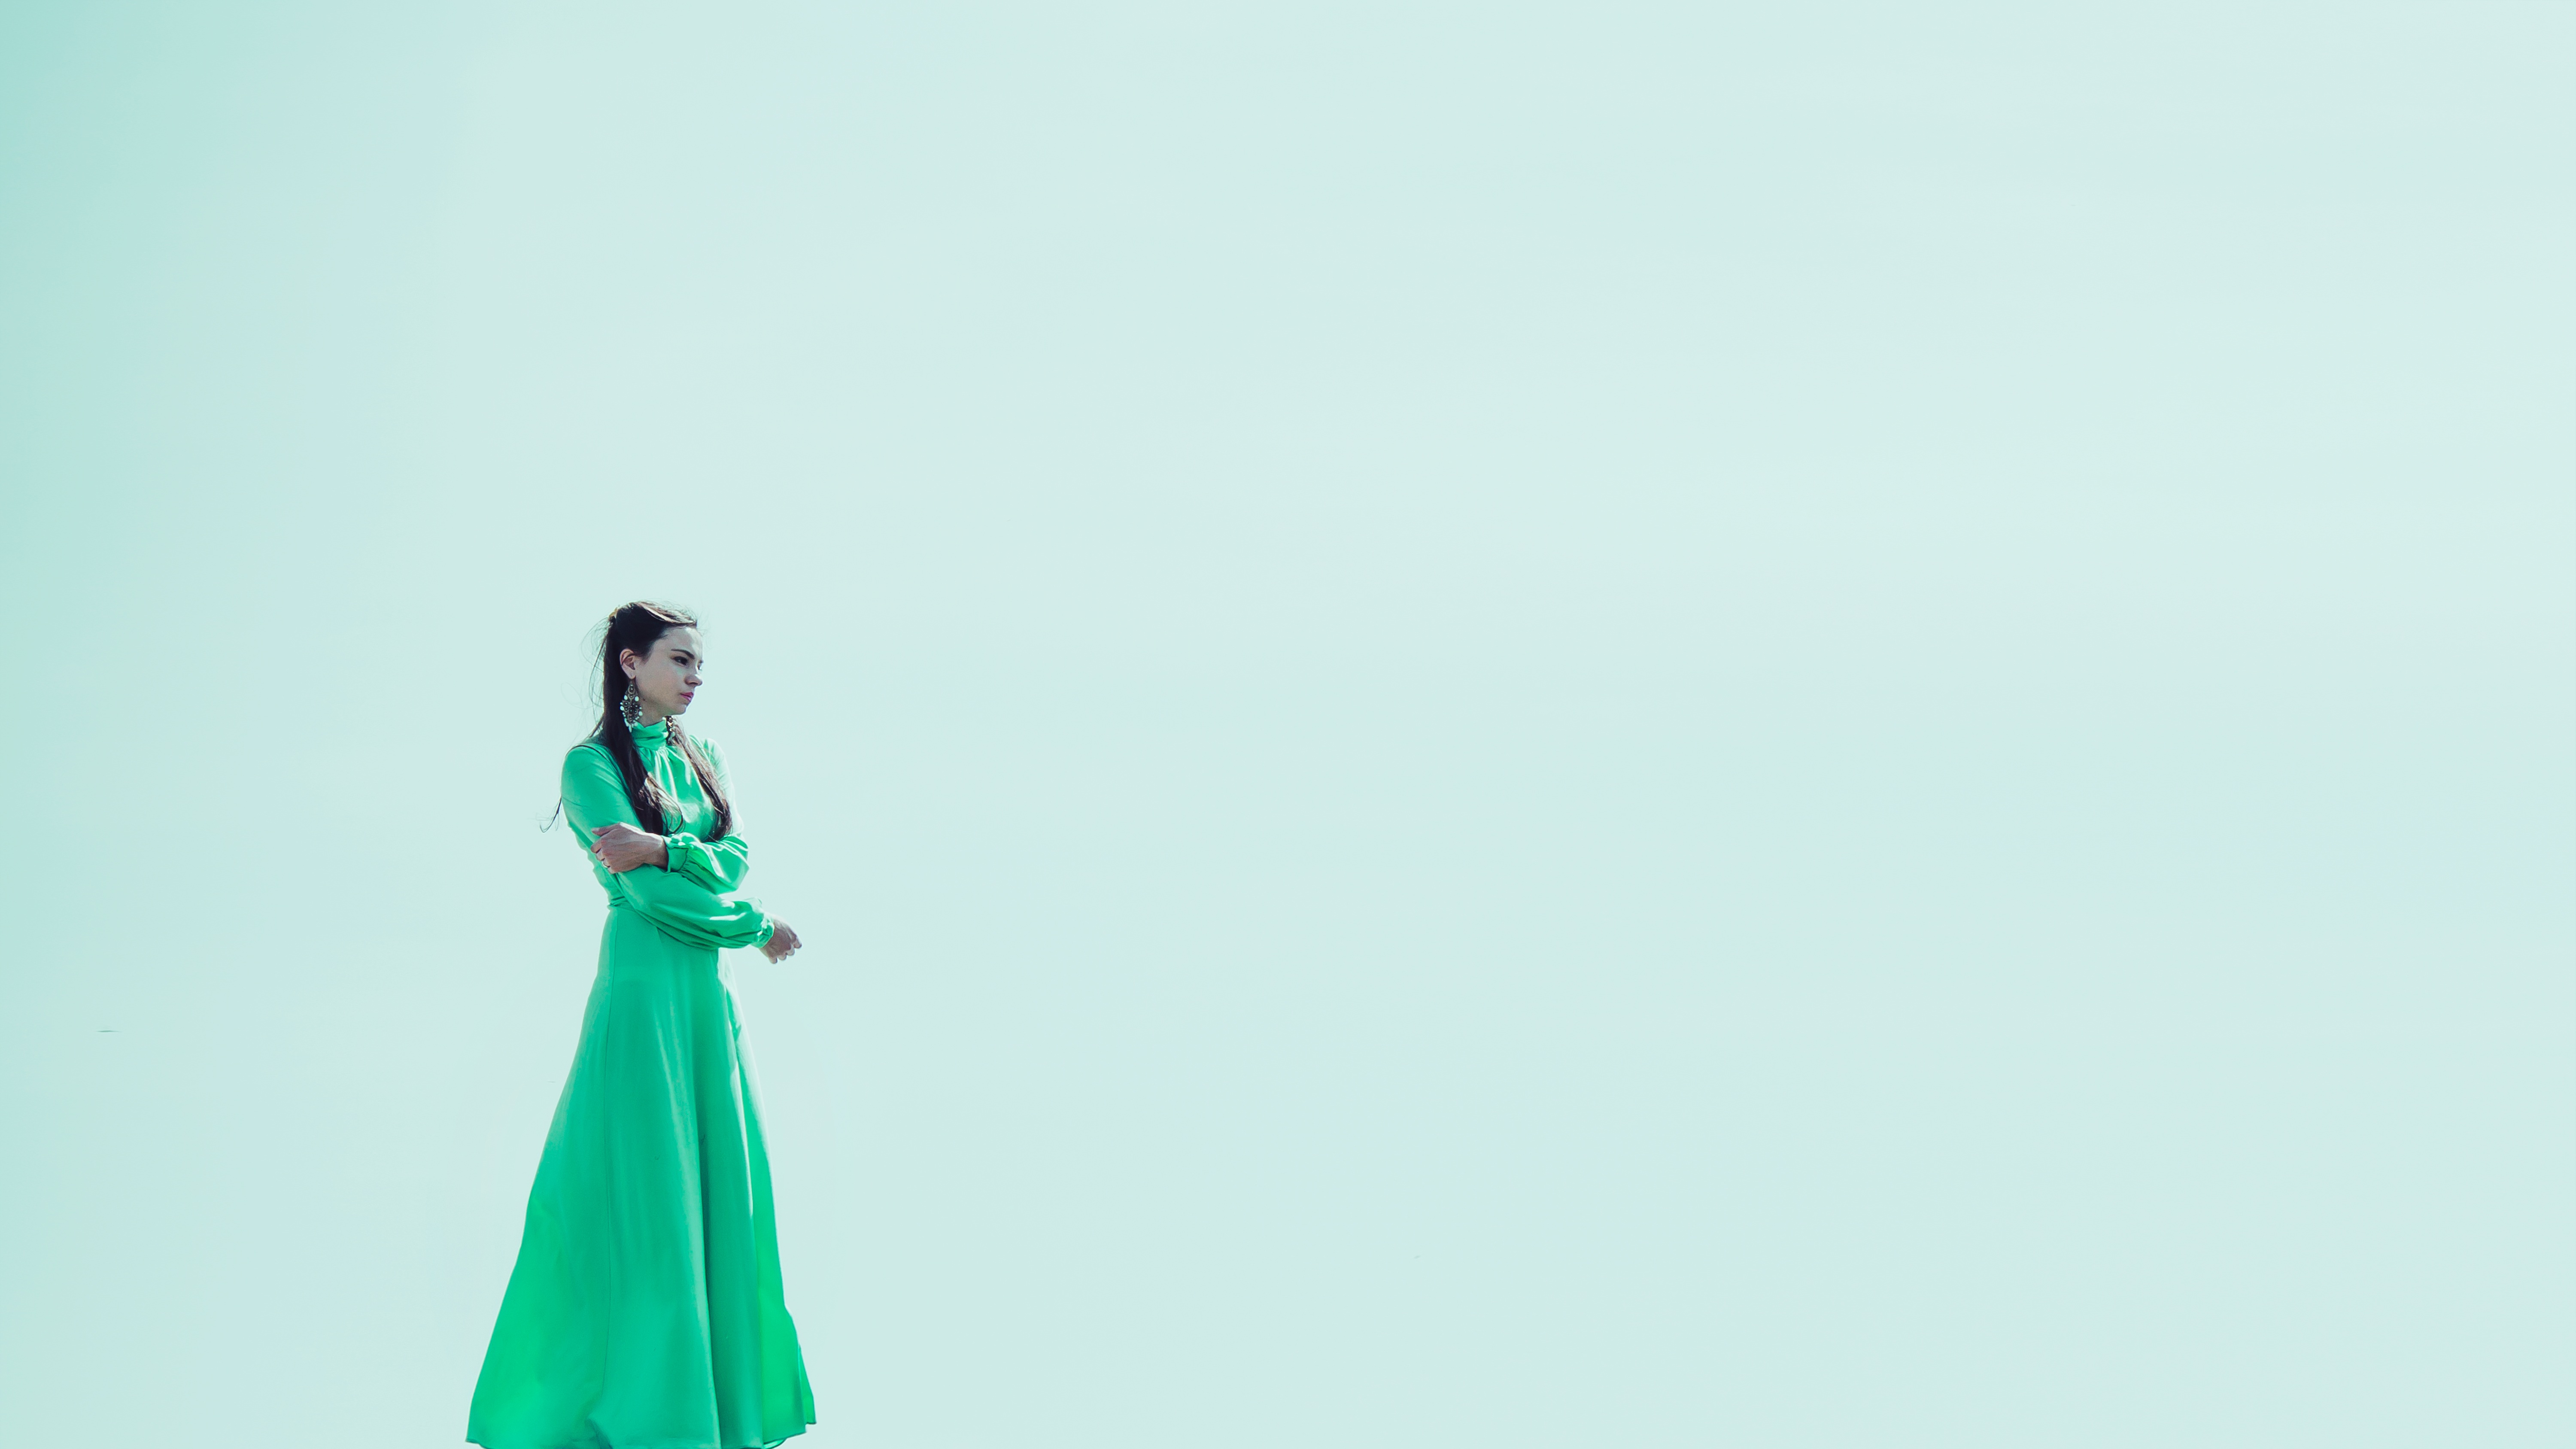
water, nature, ocean, person, sky, girl, view, photo, summer, model, spring, green, journey, fashion, clothing, blue sky, sunny, girls, dress, beauty, beautiful, russian, photoshoot, gown, photo shoot, edge of the world, walk on water, golu oe